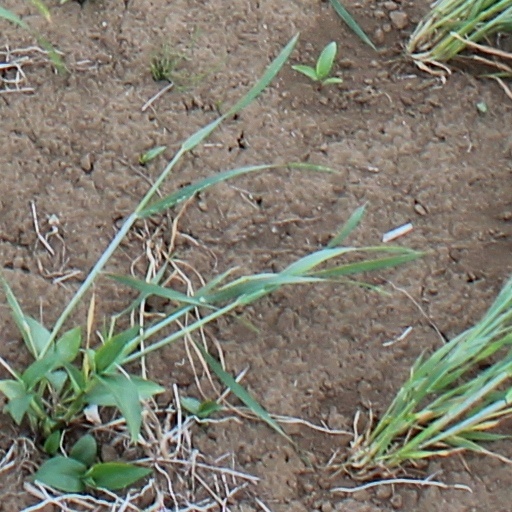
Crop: wheat